Big Sexy (TV series)

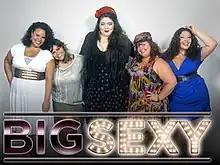

Big Sexy is a three-part reality series about plus size fashion models, that premiered on TLC on Tuesday, August 30, 2011 at 10:00 PM (ET/PT). The series chronicles six plus sized young women who move to New York City to follow their dreams of becoming models.